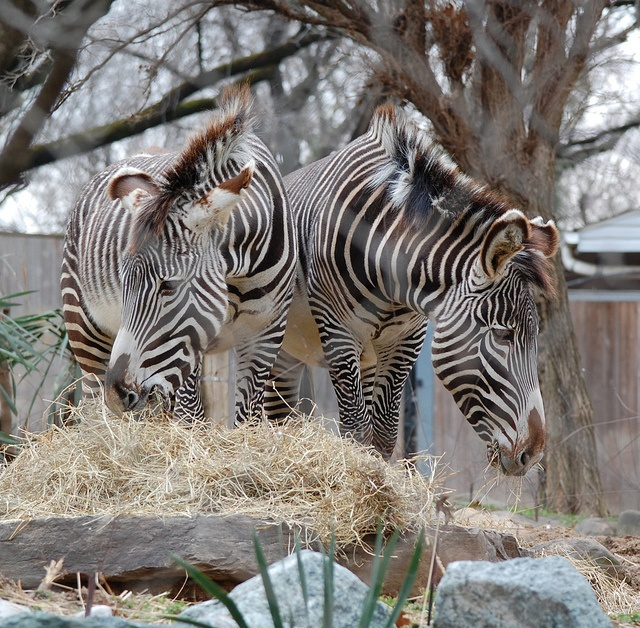
Two zebras eat hay in a fenced in area.
Two zebras standing above rocks and pile of hay.
A couple of zebra standing next to each other.
Two zebras that are outside eating some hay.
an image of a herd of zebras grazing in the wilderness